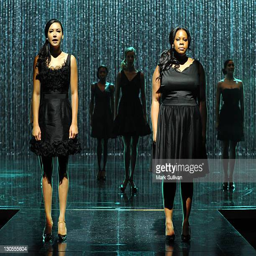
pop artists perform the 300th musical performance